Near-field scanning optical microscope

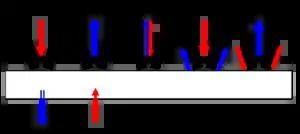
Apertured modes of operation: a) illumination, b) collection, c) illumination collection, d) reflection and e) reflection collection.

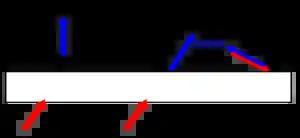
Apertureless modes of operation: a) photon tunneling (PSTM) by a sharp transparent tip, b) PSTM by sharp opaque tip on smooth surface, and c) scanning interferometric apertureless microscopy with double modulation.

Some types of NSOM operation utilize a campanile probe, which has a square pyramid shape with two facets coated with a metal. Such a probe has a high signal collection efficiency (>90%) and no frequency cutoff. Another alternative is "active tip" schemes, where the tip is functionalized with active light sources such as a fluorescent dye or even a light emitting diode that enables fluorescence excitation.